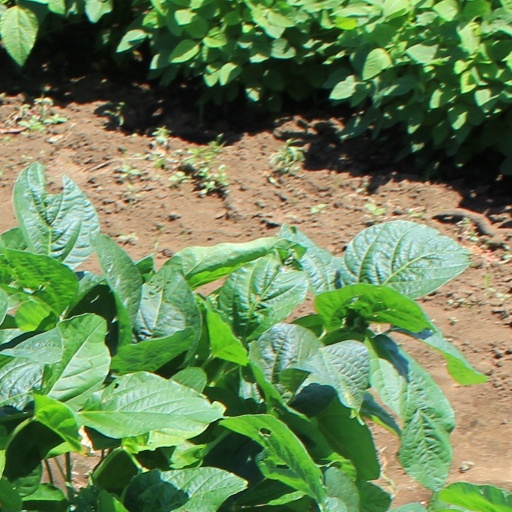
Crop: soybean